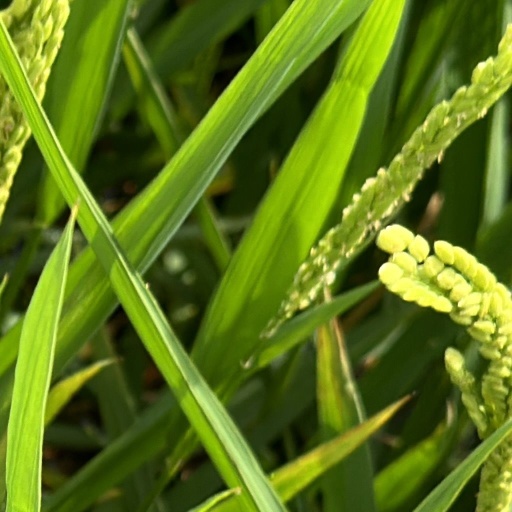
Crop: rice